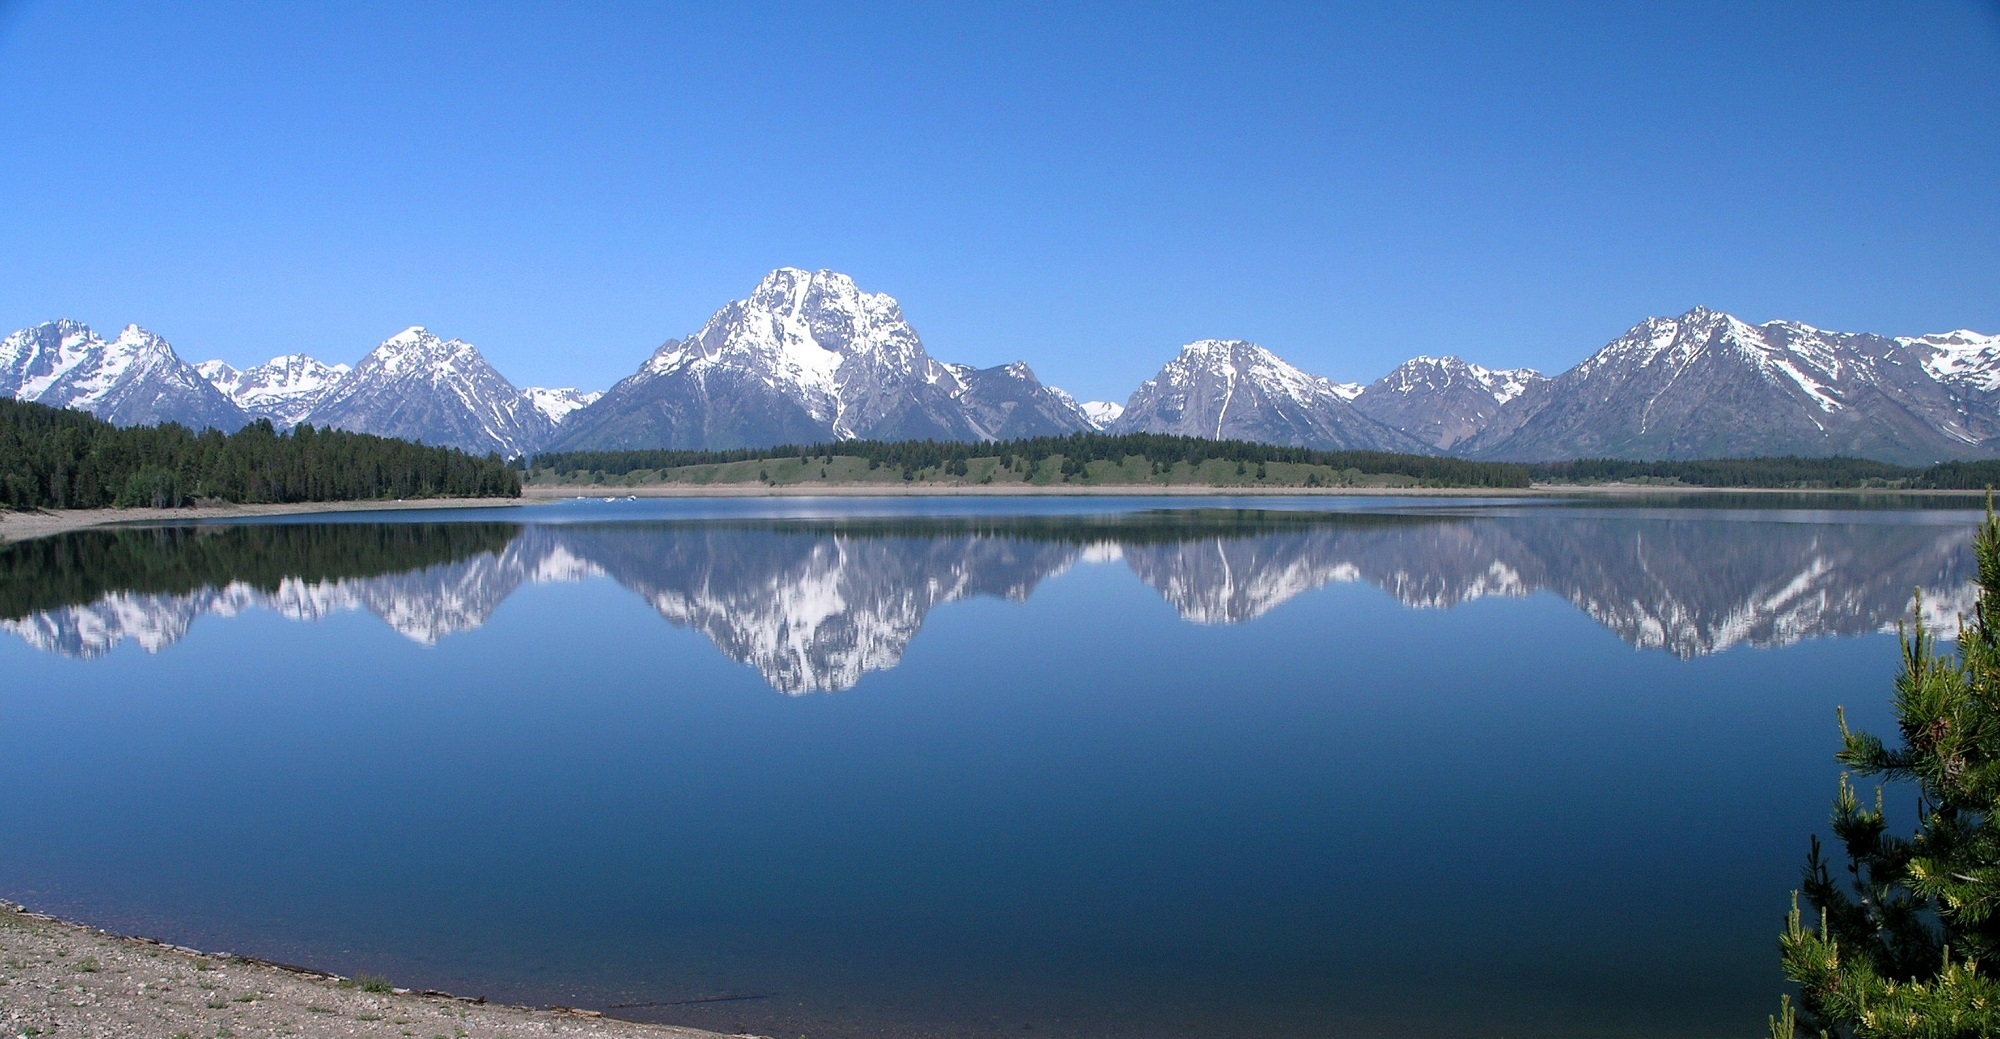
landscape, water, wilderness, mountain, lake, mountain range, panorama, range, reflection, scenic, peaceful, park, usa, fjord, reservoir, national park, body of water, outdoors, alps, loch, wyoming, crater lake, tarn, teton, mount moran, jackson lake, mountainous landforms